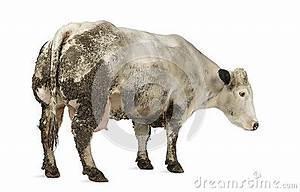
cow